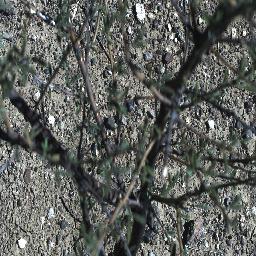
Label: prickly_acacia